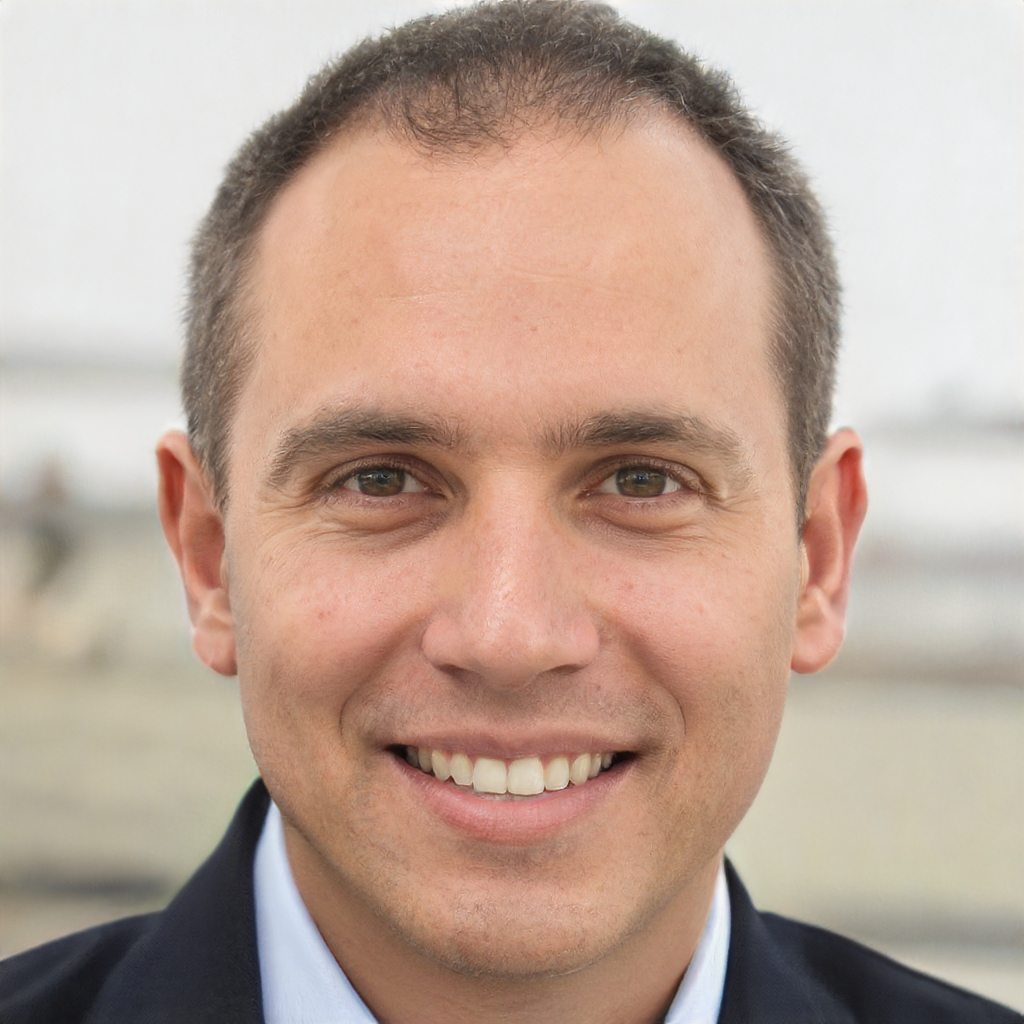
Gender: Male